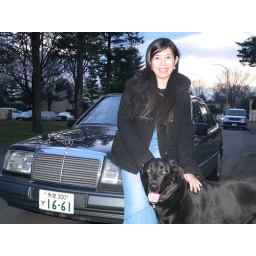
Taken on the street by our house on 30 March 06